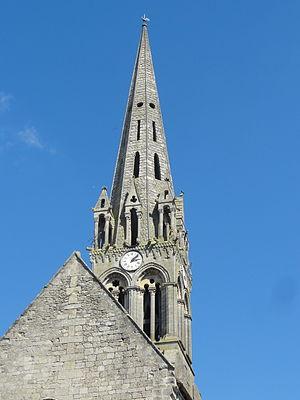
La flèche depuis l'ouest.
L'église Saint-Denis est une église catholique située à Mogneville, dans le département de l'Oise, en France. Elle est de style roman, sauf les chapelles latérales et la flèche, et ses éléments les plus anciens remontent au début du XIIᵉ siècle. Hormis quelques vestiges, il s'agit surtout des fonts baptismaux et du premier étage du clocher. Sinon, l'église date essentiellement des années 1130 / 1140, pour le transept et le chœur, et des années 1150 / 1160, pour la nef et les bas-côtés, qui ont été supprimés après 1764. Les parties orientales conservent quatre voûtes d'ogives antérieures à 1150, et l'église Saint-Denis s'inscrit ainsi dans un groupe d'une quarantaine d'églises dans le même cas au sein du département. Une autre particularité sont les demi-travées qui subsistent des anciennes absidioles en cul-de-four, qui ont été remplacées par des chapelles carrées gothiques au cours du XIIIᵉ siècle. La nef se caractérise par son importante hauteur et par sa corniche beauvaisine, mais est très sobre à l'intérieur. C'est surtout le clocher et son élégante flèche qui font la célébrité de l'église de Mogneville.